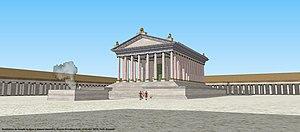
Aizanoi
Aizanoi est une ville romaine antique, aujourd'hui Çavdarhisar, située en Turquie, dans la province de Kütahya, dont il reste des vestiges d'importance.